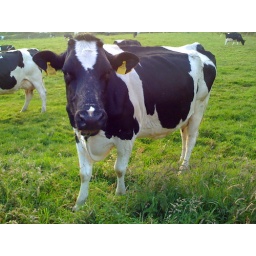
Staying in the Isle of Man at the moment - these cows come into field at the end of the garden.